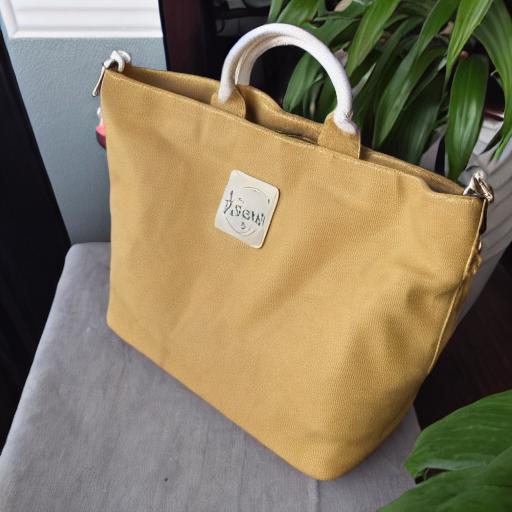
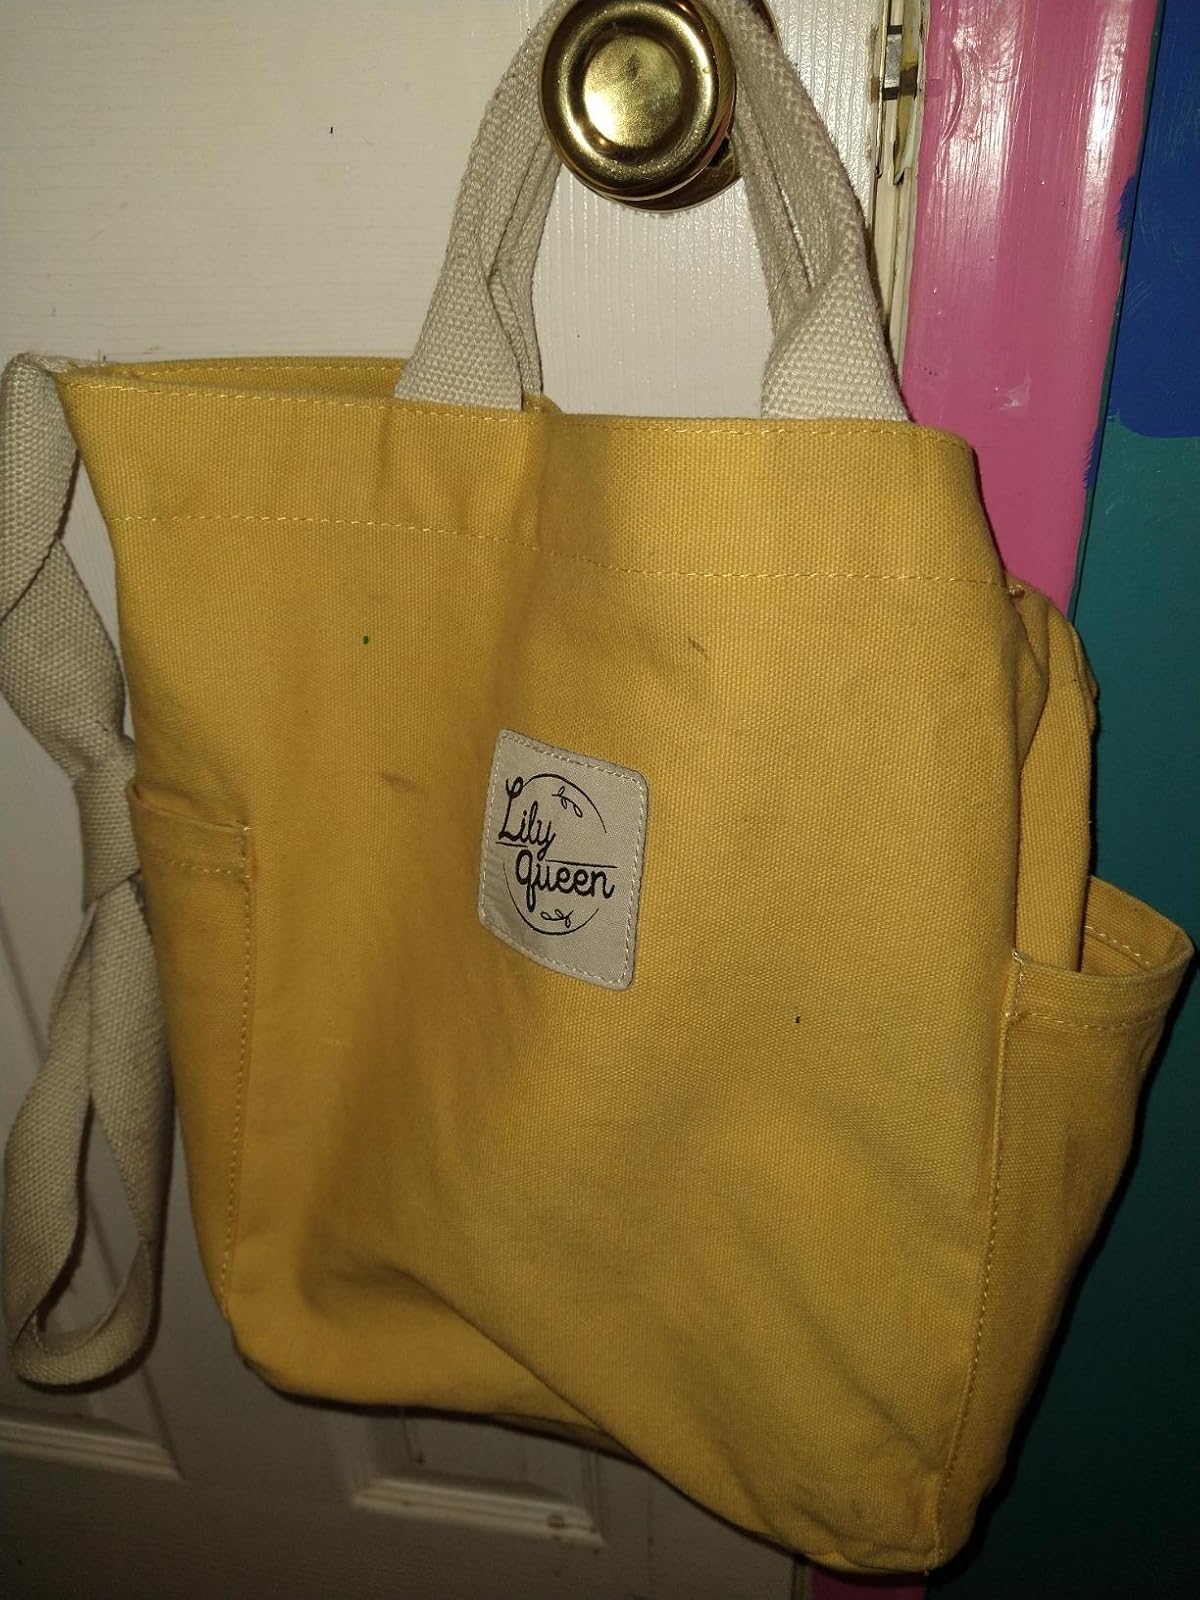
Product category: accessories_handbag
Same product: no